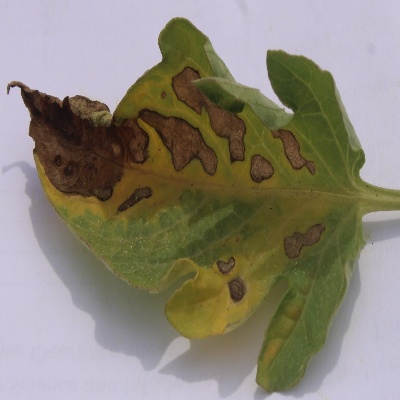
Crop: Tomato
Condition: septoria leaf spot